Architecture of Hyderabad

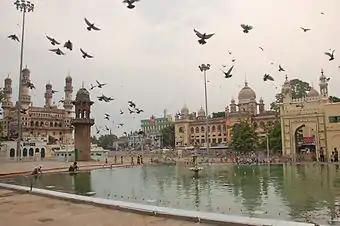
View from Mecca Masjid showing Charminar and Nizamia Hospital.

A distinct Indo-Islamic architecture style with local contribution is reflected in the historical buildings of Hyderabad, making it the first and "Best Heritage City of India" as of March 2012. The city houses many famous historical sites constructed during Qutb Shahi and Asaf Jahi period, including various mosques and palaces.